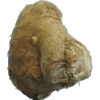
Label: Ginger Root 1